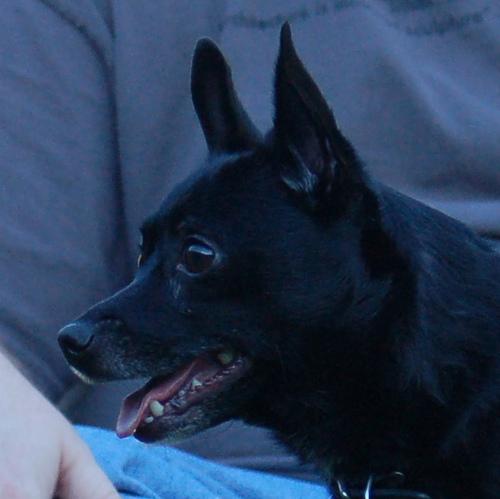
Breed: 201-n000024-schipperke